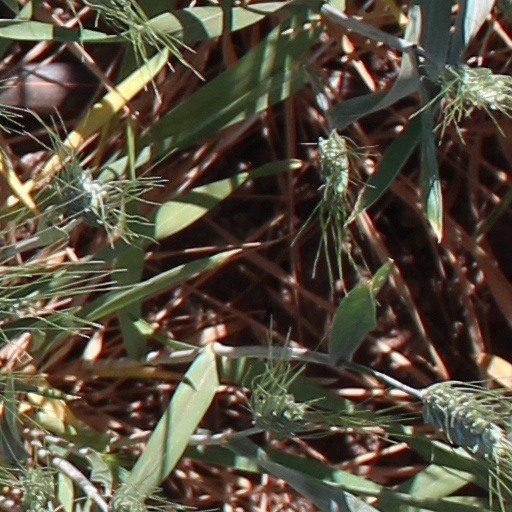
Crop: wheat